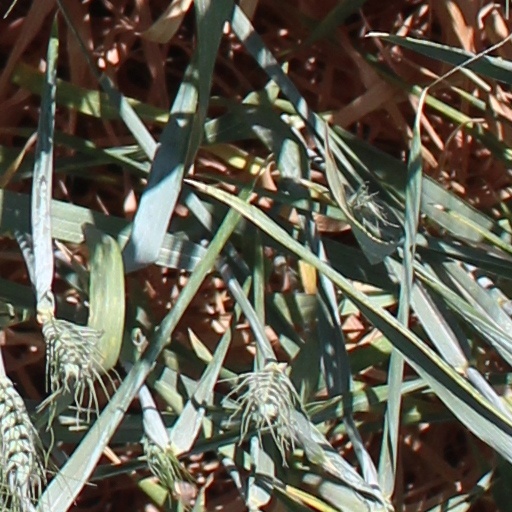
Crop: wheat